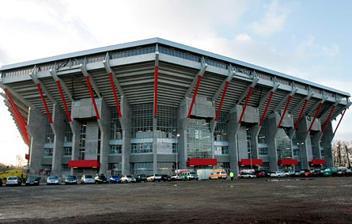
Building: Fritz-Walter-Stadion
Country: Germany
Year built: 1920
Football stadium in Kaiserslautern, Germany Fritz-Walter-Stadion Betze Former names Betzenbergstadion (1920–1985) Location Kaiserslautern , Rhineland-Palatinate , Germany Coordinates 49°26′4″N 7°46′34″E / 49.43444°N 7.77611°E / 49.43444; 7.77611 Public transit Kaiserslautern Hauptbahnhof (Central Station) Owner Fritz-Walter-Stadion Kaiserslautern GmbH Capacity 49,327 (league matches) 47,103 (international matches) Record attendance 50,754 (1. FC Kaiserslautern 1–1 Bayern Munich, 6 May 2006) Field size 105 x 68 m Surface grass Construction Built 1920 Opened 13 May 1920 ( 1920-05-13 ) (FV 1900 Kaiserslautern 0–2 FC Pfalz Ludwigshafen) Renovated 1932, 1945–1946, 1948, 1953, 1963, 1966, 1972–1973, 1978, 1986, 1993–1994, 1998, 2002–2005 Architect Folker Fiebiger Tenants 1. FC Kaiserslautern Germany national football team (selected matches) Website Fritz-Walter-Stadion Fritz-Walter-Stadion ( German pronunciation: [fʁɪt͡sˈvaltɐˌʃtaːdi̯ɔn] ⓘ ) is the home stadium of 1. FC Kaiserslautern and is located in the city of Kaiserslautern , Rhineland-Palatinate , Germany . It was one of the stadia used in the 2006 FIFA World Cup . It is named after Fritz Walter (1920–2002), who played for the Kaiserslautern club throughout his career and was captain of the Germany national football team that won the 1954 FIFA World Cup in the " Miracle of Bern ". The stadium was built on the Betzenberg hill, hence its nickname "Betze" ( German pronunciation: [ˈbɛt͡sə] ⓘ ), and was opened in 1920. Renovation Fritz-Walter-Stadion when empty The stadium in 2023 during a league match In preparation for the 2006 FIFA World Cup , the stadium underwent a €76,5 million renovation beginning in 2002 that added a media center and a new floodlight system. The capacity was also increased from 38,500, of which 18,600 were standing, to 49,850, of which 16,363 are standing. Since 1 April 2023, the official capacity has been 49,327. 2006 FIFA World Cup The stadium was one of the venues for the 2006 FIFA World Cup . The following games were played at the stadium: Date Time ( CET ) Team #1 Res. Team #2 Round Spectators 12 June 2006 15:00 Australia 3–1 Japan Group F 46,000 17 June 2006 21:00 Italy 1–1 United States Group E 46,000 20 June 2006 21:00 Paraguay 2–0 Trinidad and Tobago Group B 46,000 23 June 2006 16:00 Saudi Arabia 0–1 Spain Group H 46,000 26 June 2006 17:00 Italy 1–0 Australia Round of 16 46,000 The 1. FCK logo, the logo of the 2006 FIFA World Cup, and the Betzenberg Devil on the side of the north stand View of the stadium from the north-east The Fritz-Walter-Stadion in the year 2000 The west stand, home of the most fervent FCK supporters, in 2000. The north stand (main stand) The east stand from the outside Aerial view of the stadium View towards the south-west corner See also List of football stadiums in Germany Lists of stadiums References